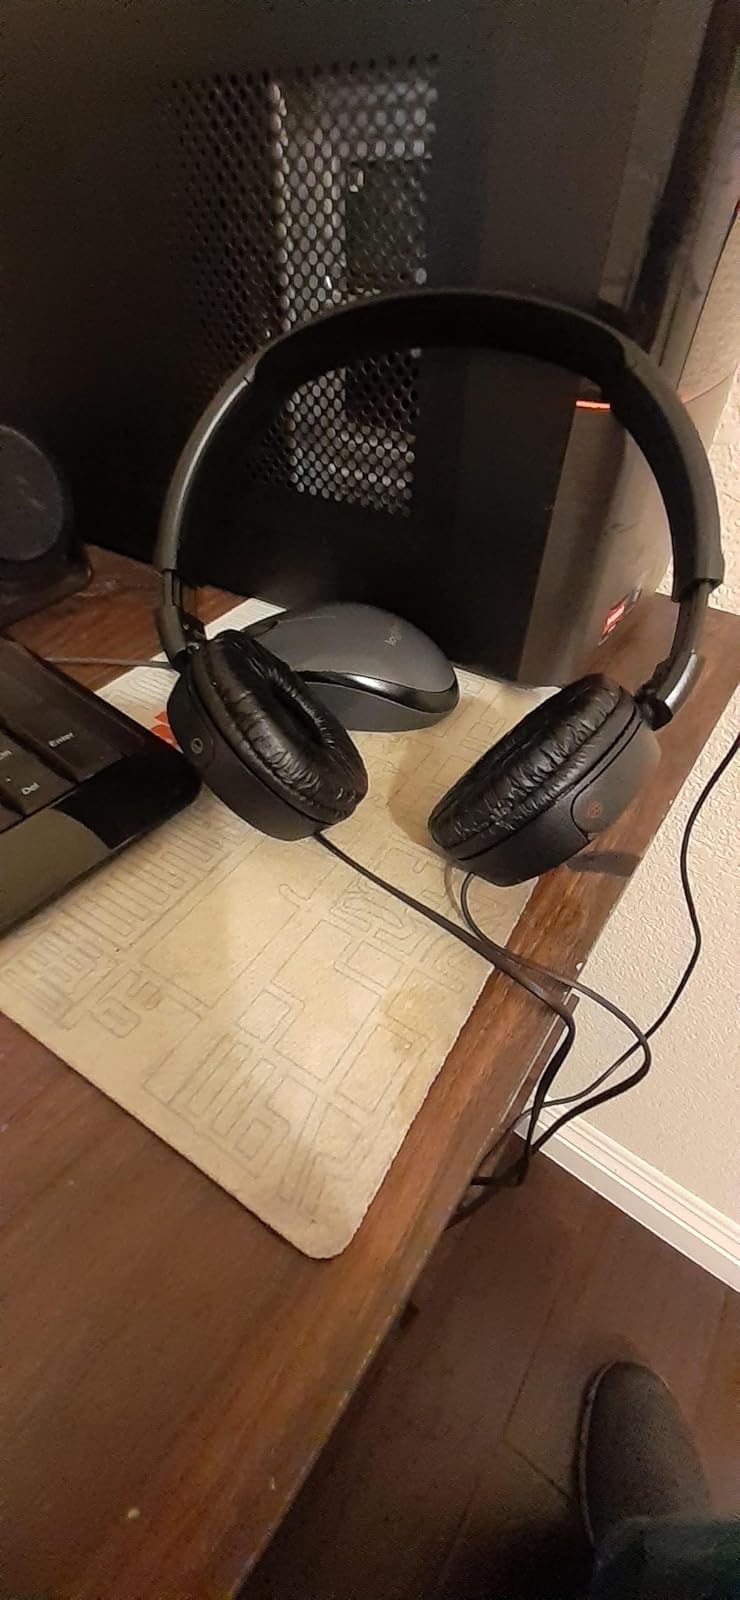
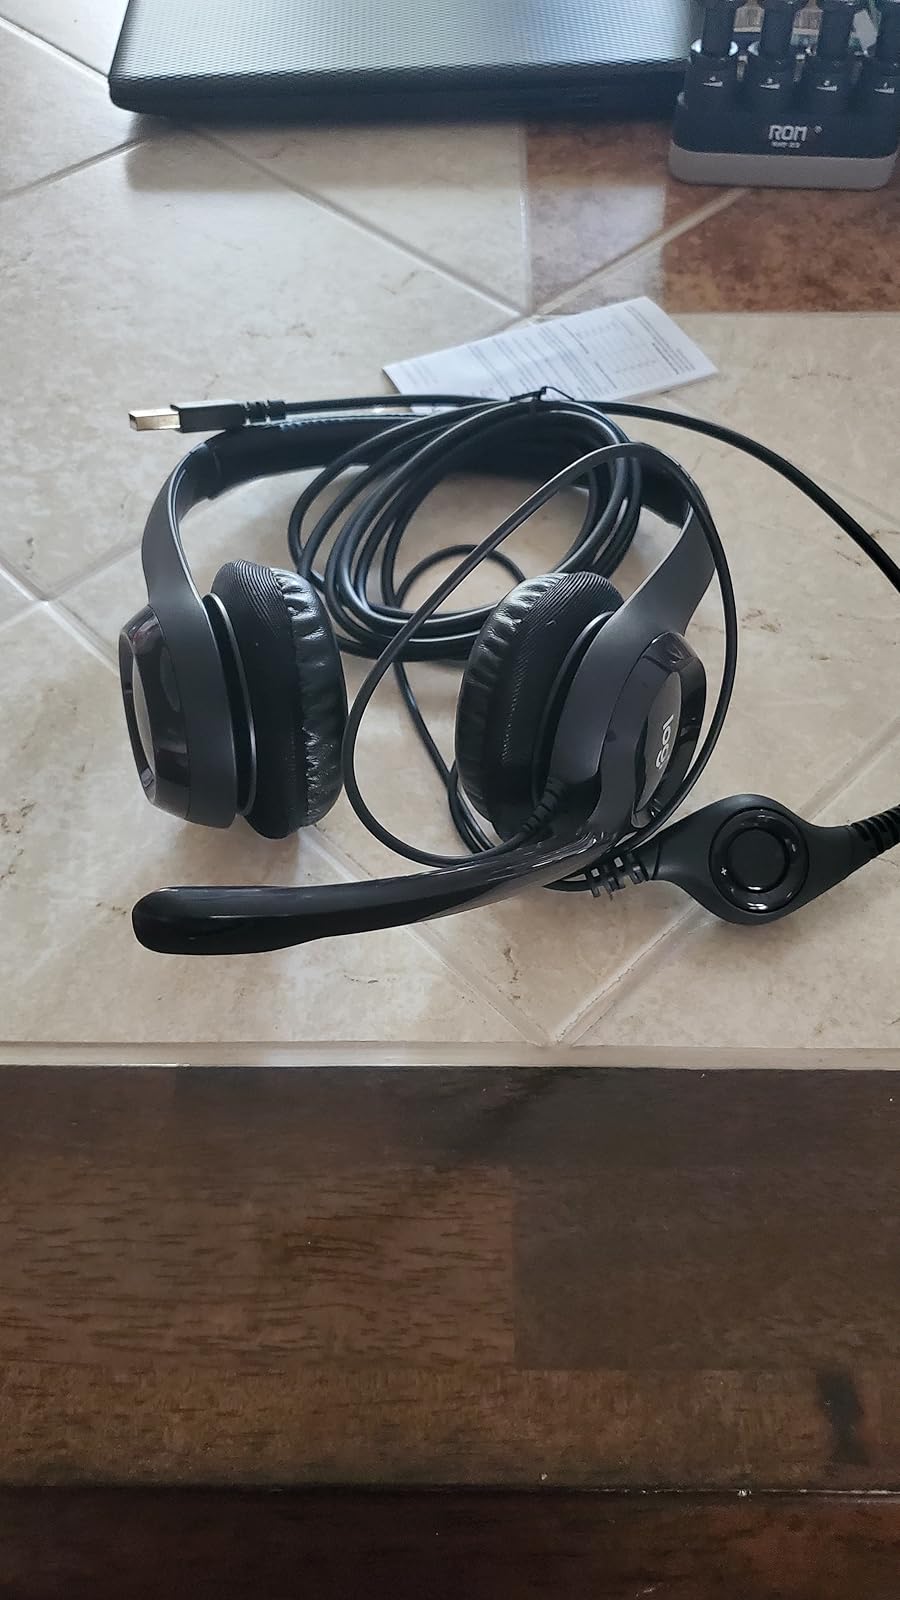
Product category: headphones
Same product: no